The Small Assassin

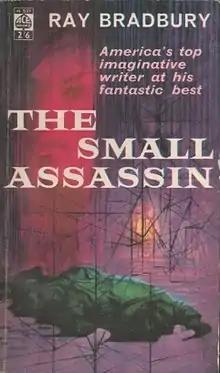
Cover of the first edition.

The Small Assassin (1962) is a short story collection by American writer Ray Bradbury. The stories originally appeared in the magazines "Dime Mystery Magazine", "Weird Tales", "Harper's", "Mademoiselle", and in Bradbury's first book, "Dark Carnival".